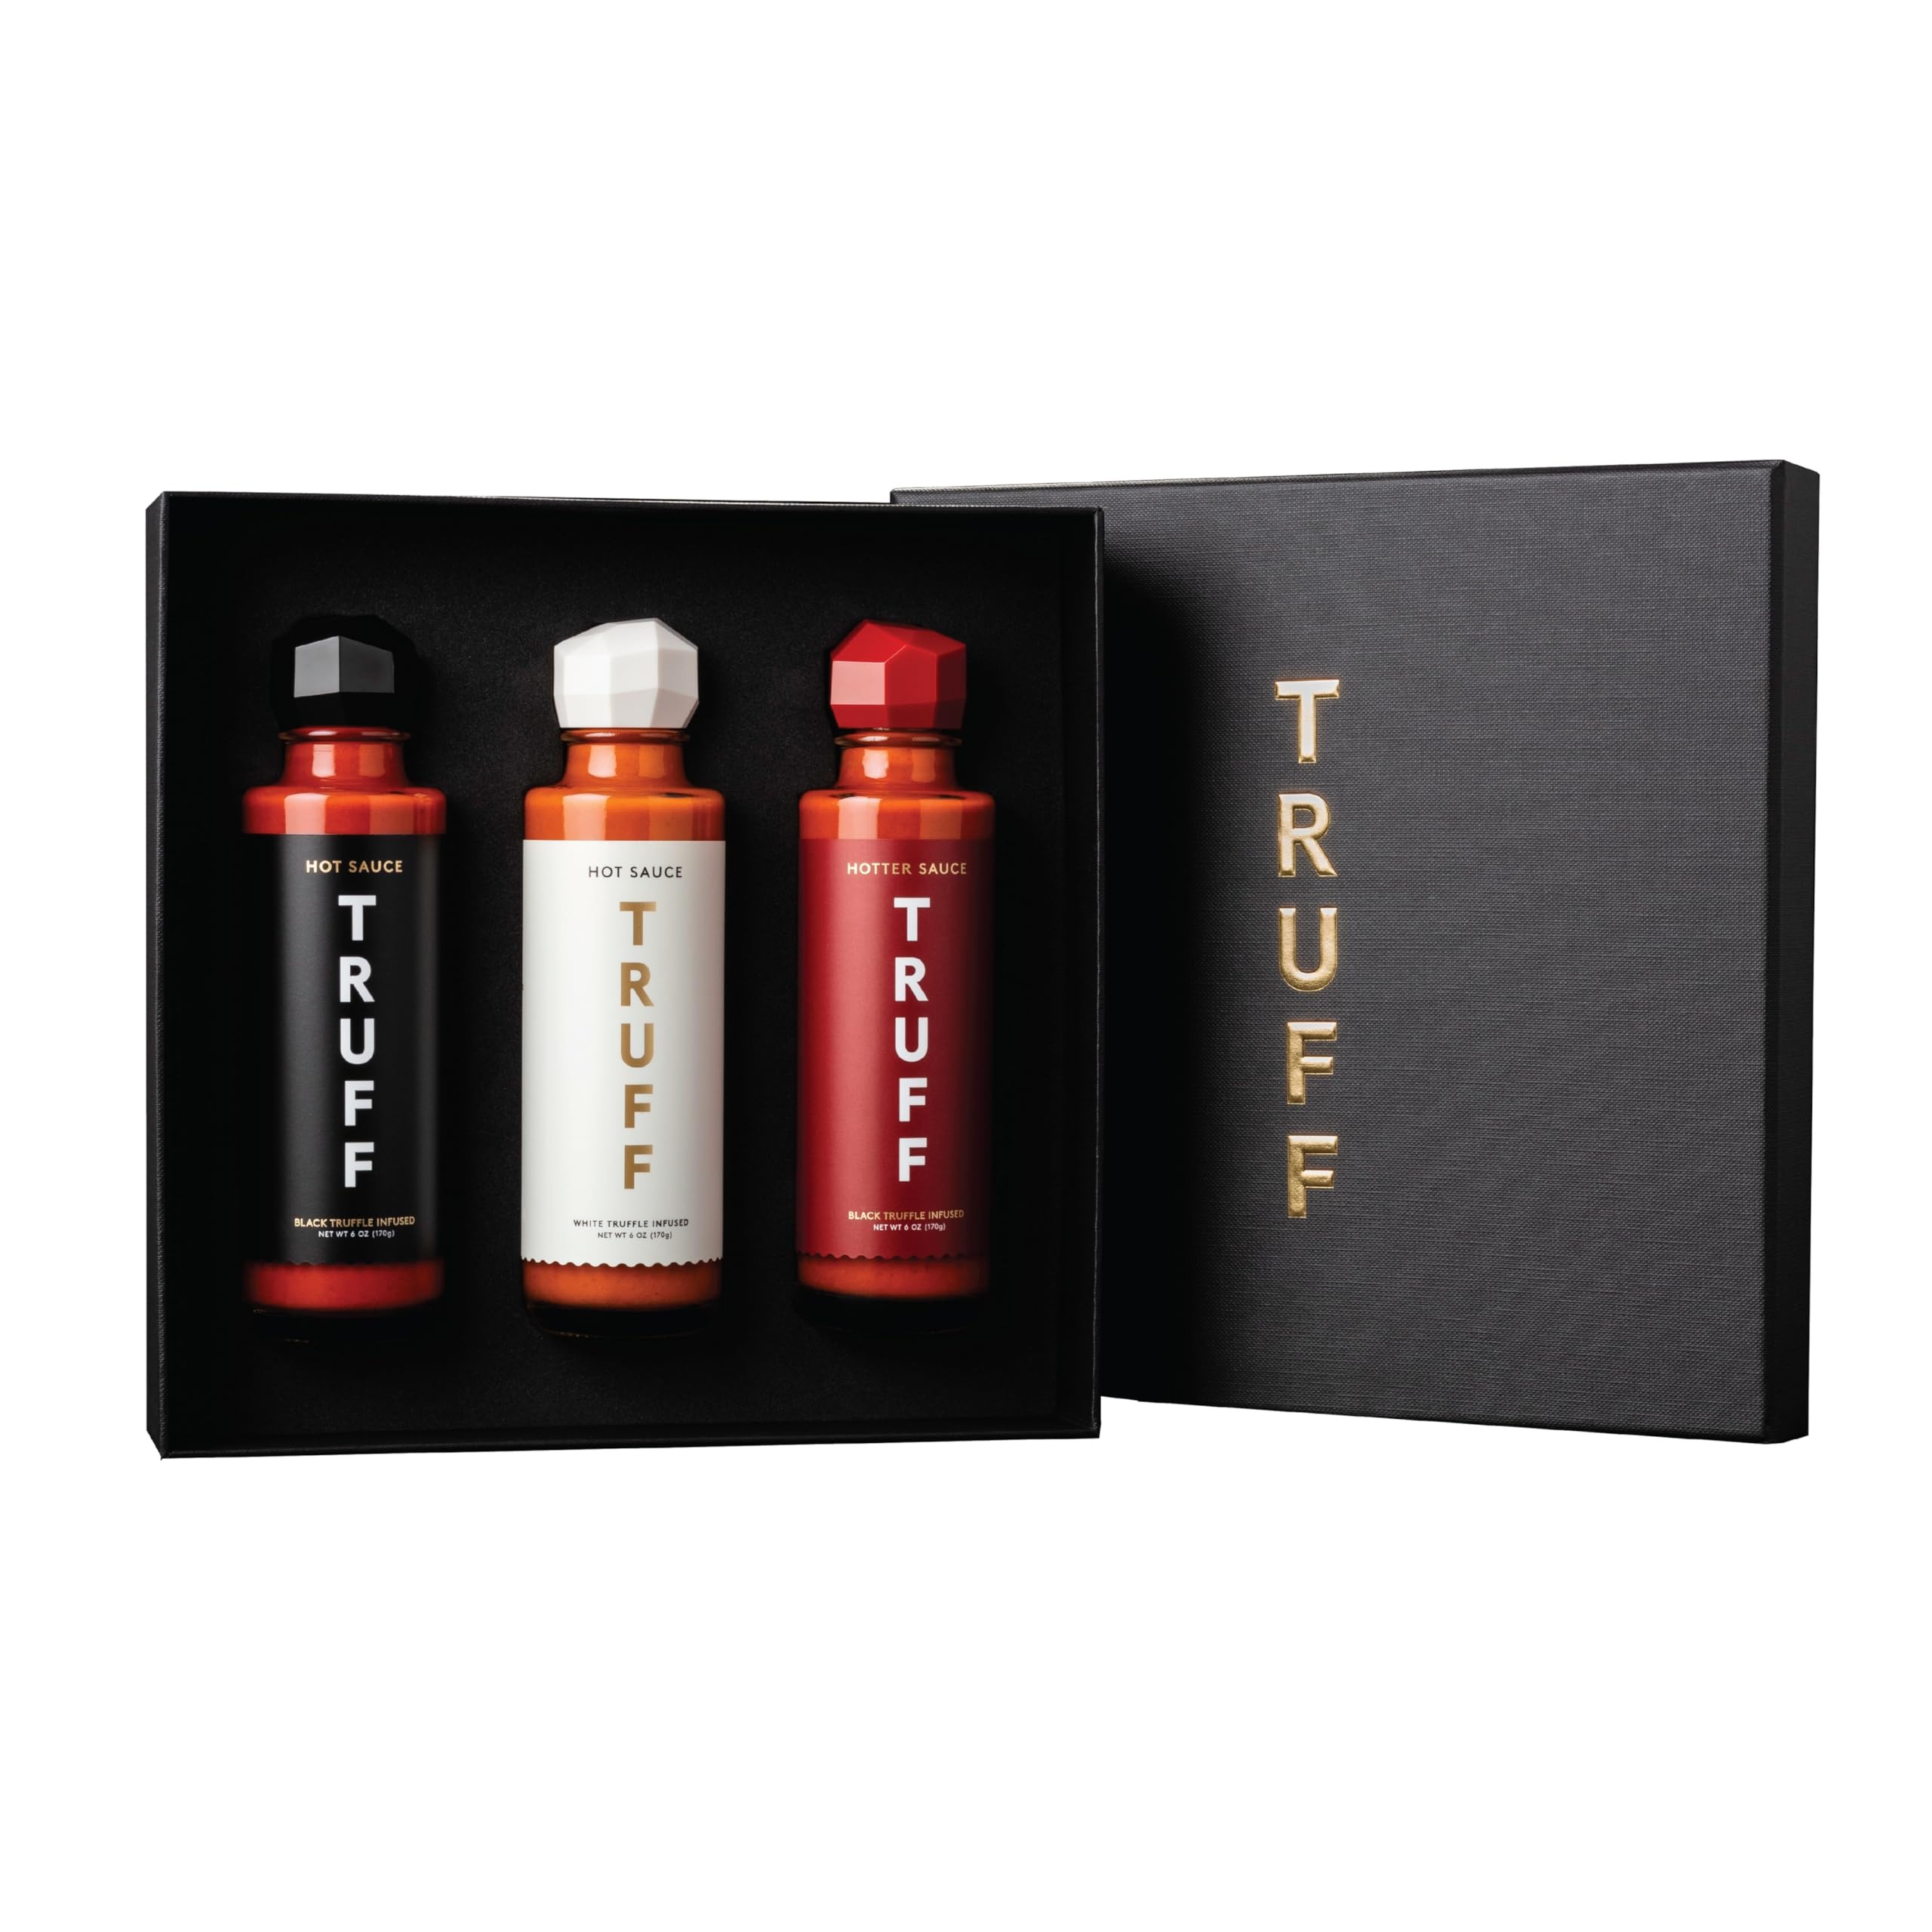
Item Name: TRUFF Hot Sauce Variety Pack, Gourmet Hot Sauce Set of Original, Hotter and Limited White Edition, Unique Flavor Experiences with Truffle, 3-Bottle Bundle, 3ct 6oz bottles
Bullet Point 1: The Full TRUFF Experience In One Set. TRUFF is the pinnacle of heat experience. Each flavor comes with an intricate blend of ripe red chili peppers, truffle, agave nectar and savory spices. Hotter Truff is a “less sweet, more heat” rendition of the Flagship original. White Truff incorporates the rare and seasonal availability of white truffle, with coriander resulting in a brighter sensation.
Bullet Point 2: Three Ways To Level Up Your Dishes. Truff’s combination of ingredients delivers a flavor profile unprecedented to hot sauce. Instead, Truff brings a new way to enhance and level up any dish, backed by a silky mouth feel designed for only the most curious connoisseur. These meticulously crafted flavor profiles will take your taste buds to new heights.
Bullet Point 3: Only The Best Ingredients. With no limit to indulgence, Truff sourced its ingredients with an open mind and a sophisticated palate. Truff uses ripe red chili peppers infused with black truffle oil and agave nectar from Jalisco, Mexico. It's all tied together with a hint of cumin, and of course, NO Preservatives, EVER.
Bullet Point 4: Sophistication Inside And Out. With ingredients normally reserved for fine tequilas, delicate delicacies and gourmet dining experiences, it is only right that the outside match the inside, an artfully designed bottle crowned with a truffle inspired cap.
Bullet Point 5: A Special Triple Pack. This set of Truff contains a bottle of the classic Truff Hot Sauce, Truff Hotter Sauce, and the seasonal White Truff. It’s the perfect gift for the hot sauce lovers in your life looking for a unique addition to their collection, for the flavor and heat seekers, or of course, for yourself.
Product Description: TRUFF Variety Pack. Sophistication inside and out. The Original, HOTTER and White TRUFF Hot Sauce assorted elegantly into a matte black and gold foil gift Box.
Value: 18.0
Unit: Ounce

Price: 67.99